Treadmill with Vibration Isolation Stabilization

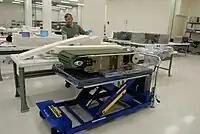
Pete Gauthier, a packing engineer for United Space Alliance, prepares the COLBERT and its parts for loading into the Multi-Purpose Logistics Module "Leonardo" in preparation for launch to the International Space Station.

A team of engineers was required in order to prepare COLBERT to survive the rigorous vibrations of the launch process. COLBERT had to be disassembled into scores of parts, separated into more than six bags and strapped to racks inside the "Leonardo" cargo module, which flew to the International Space Station aboard STS-128. COLBERT was delivered to the Space Station in 2010, and resided first inside the Harmony module, before later being moved to the Tranquility module.